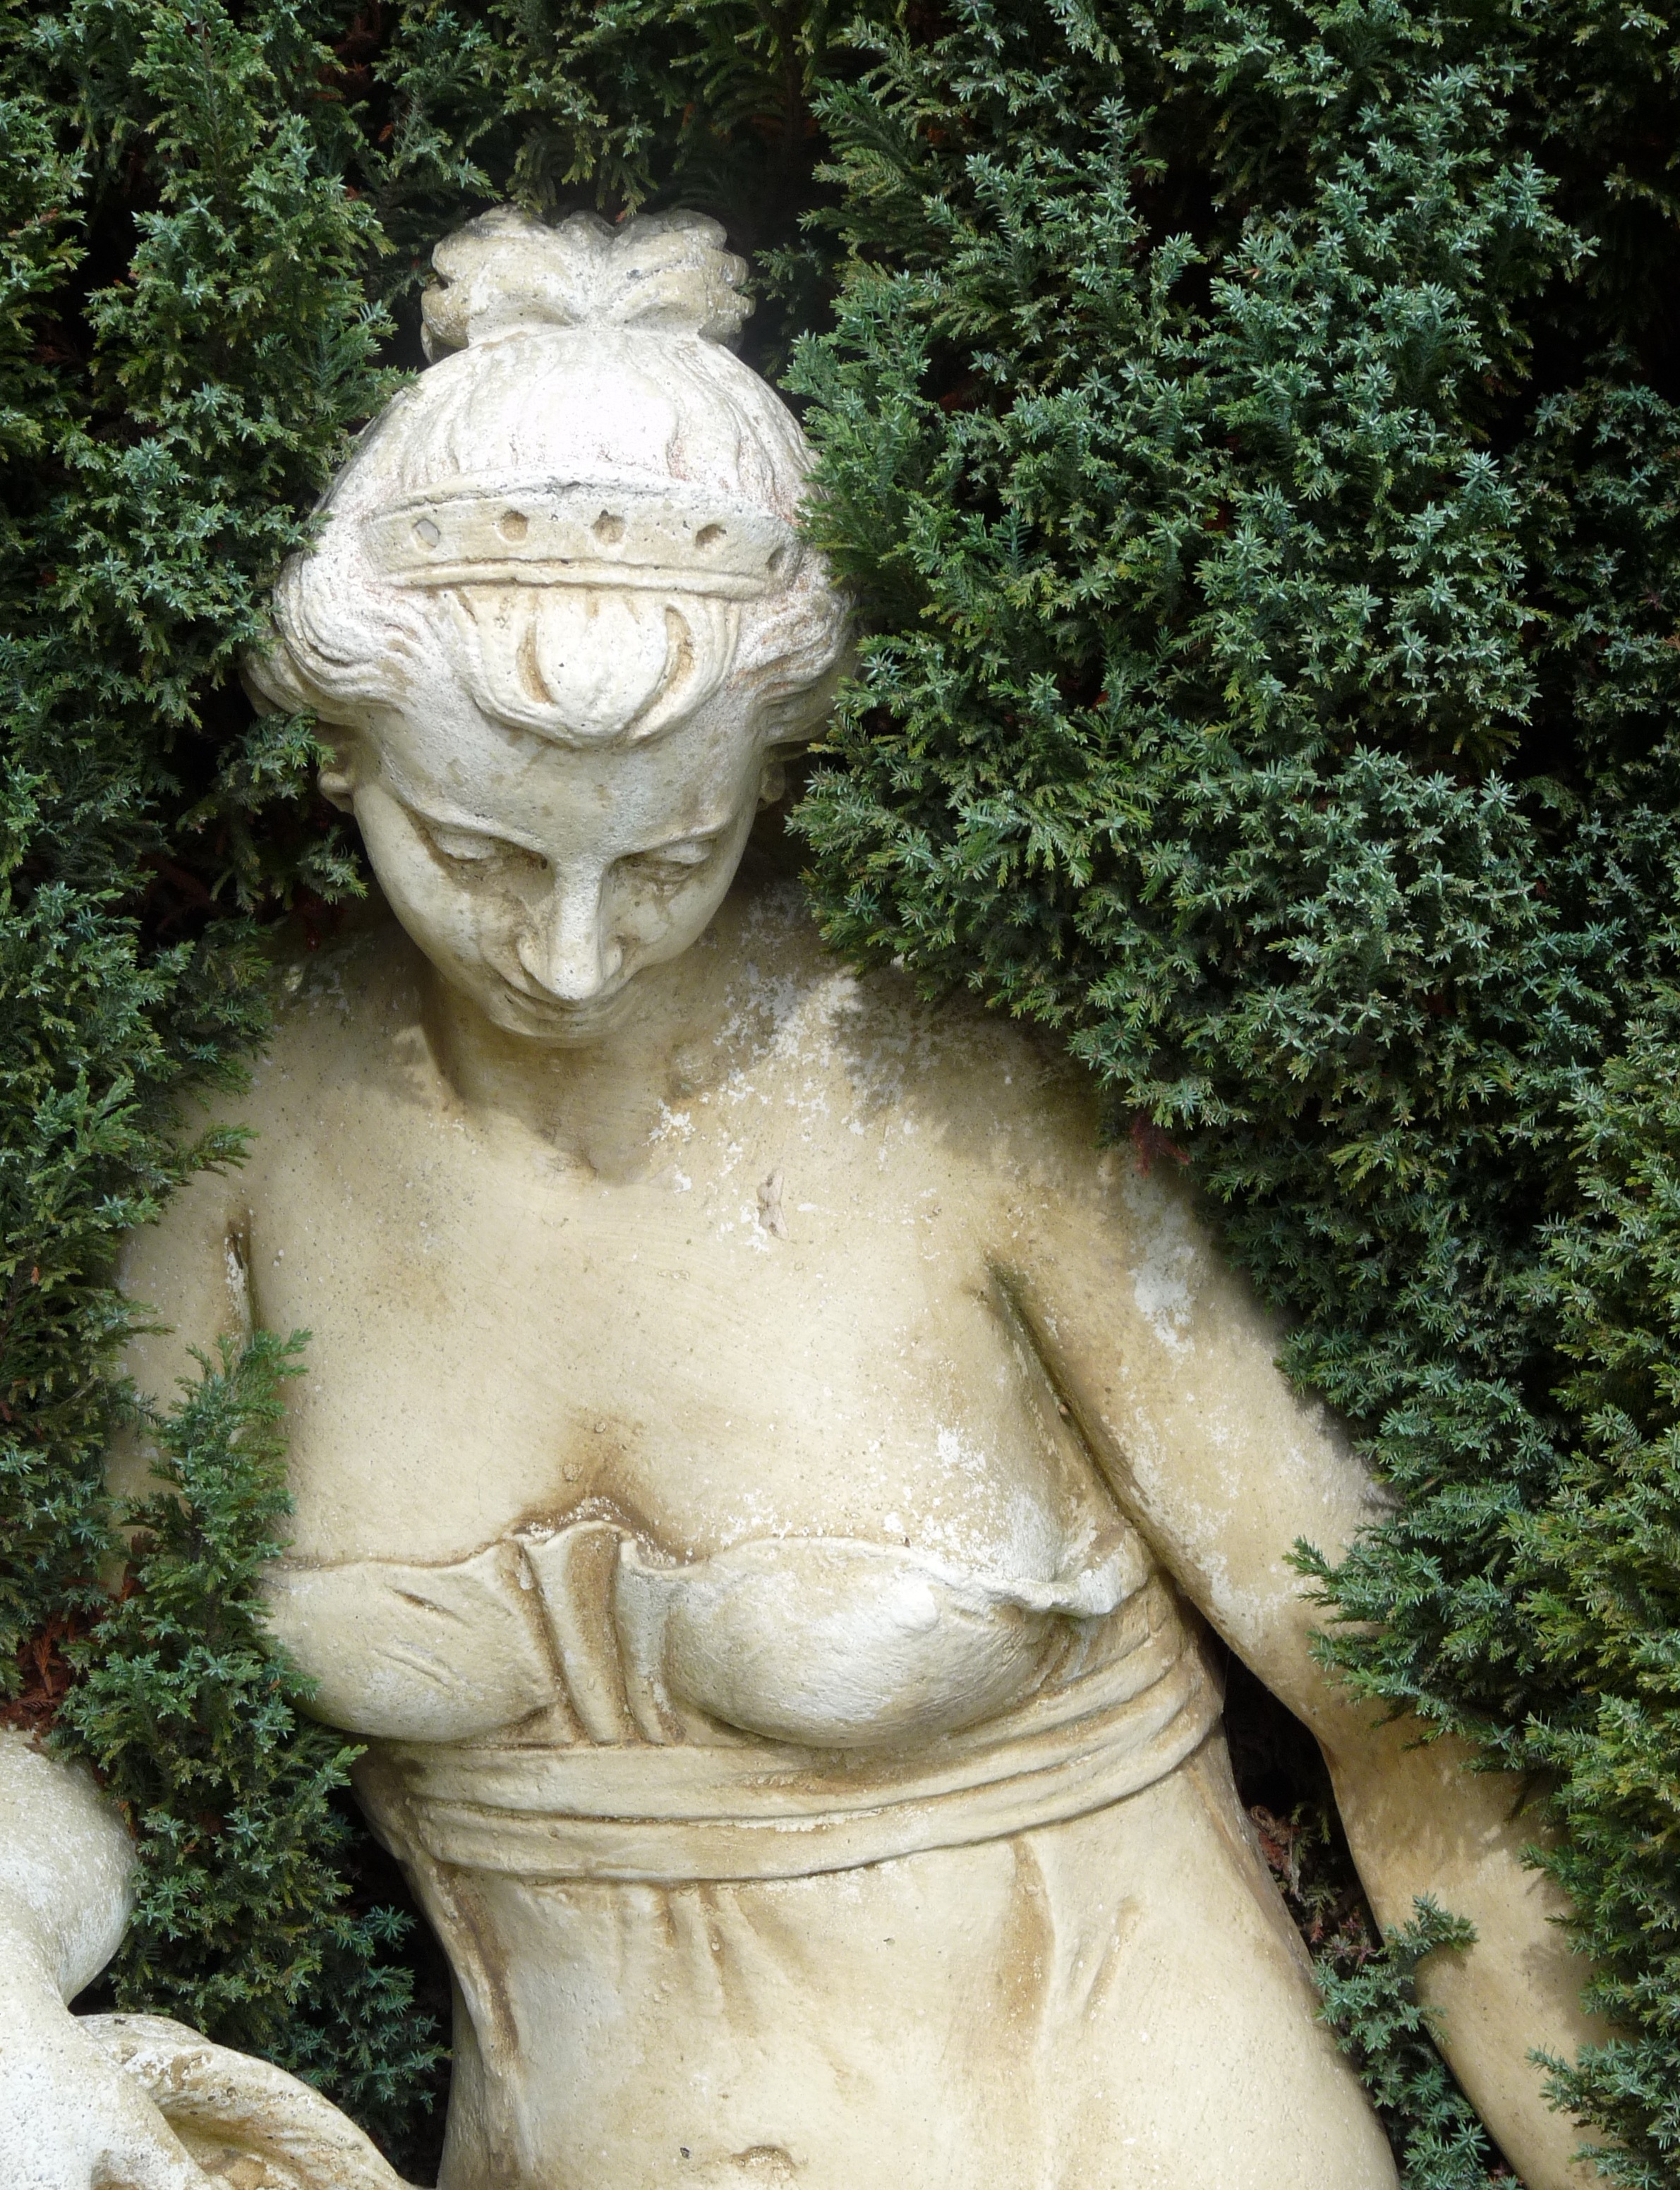
woman, monument, statue, castle, sculpture, art, temple, pierre, carving, mythology, stone carving, fictional character, gautama buddha, ancient history